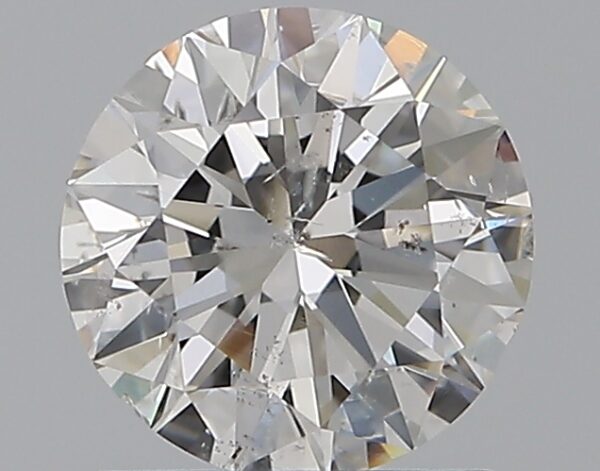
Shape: round
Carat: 1
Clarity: SI2
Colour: F
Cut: EX
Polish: EX
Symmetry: EX
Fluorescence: N
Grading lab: IGI
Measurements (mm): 6.4 x 6.36 x 3.93